Henry Brougham (sportsman)

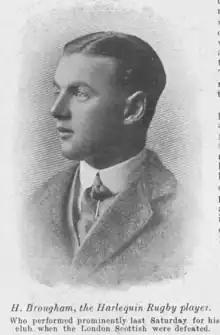

Major Henry Brougham (8 July 1888 – 18 February 1923) was an English rugby union and rackets player.